Fashion influencer

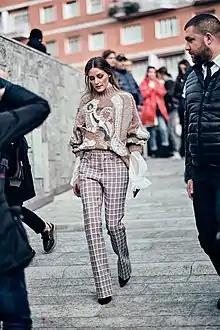
Fashion influencer and entrepreneur Olivia Palermo at the 2019 Milan Fashion Week

Successful fashion influencers generate an income through their social media activities that enables them to quit their jobs and focus solely on their social media career. German fashion influencer Xenia van der Woodsen (xeniaoverdose) left her full-time job at an investment trust when she realized that she could earn more money with a single Instagram post than working mana full day in a regular job. Robert and Christina are US-based Instagram fashion influencers and bloggers with over 450K followers on Instagram. They feature content on fashion, decor, travel, and their life together, and have you covered for all kinds of style inspiration – her style, his style, and couple style.